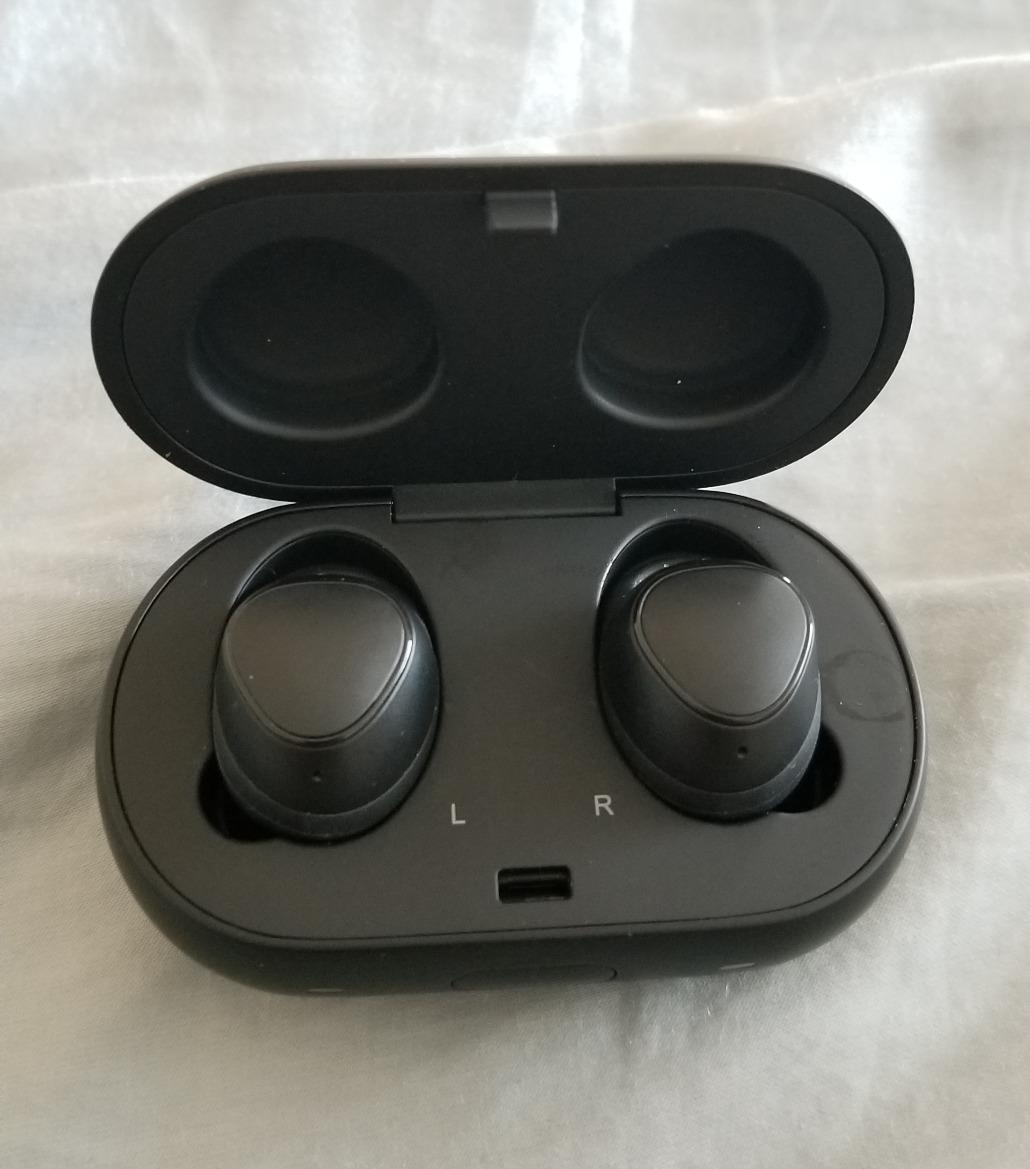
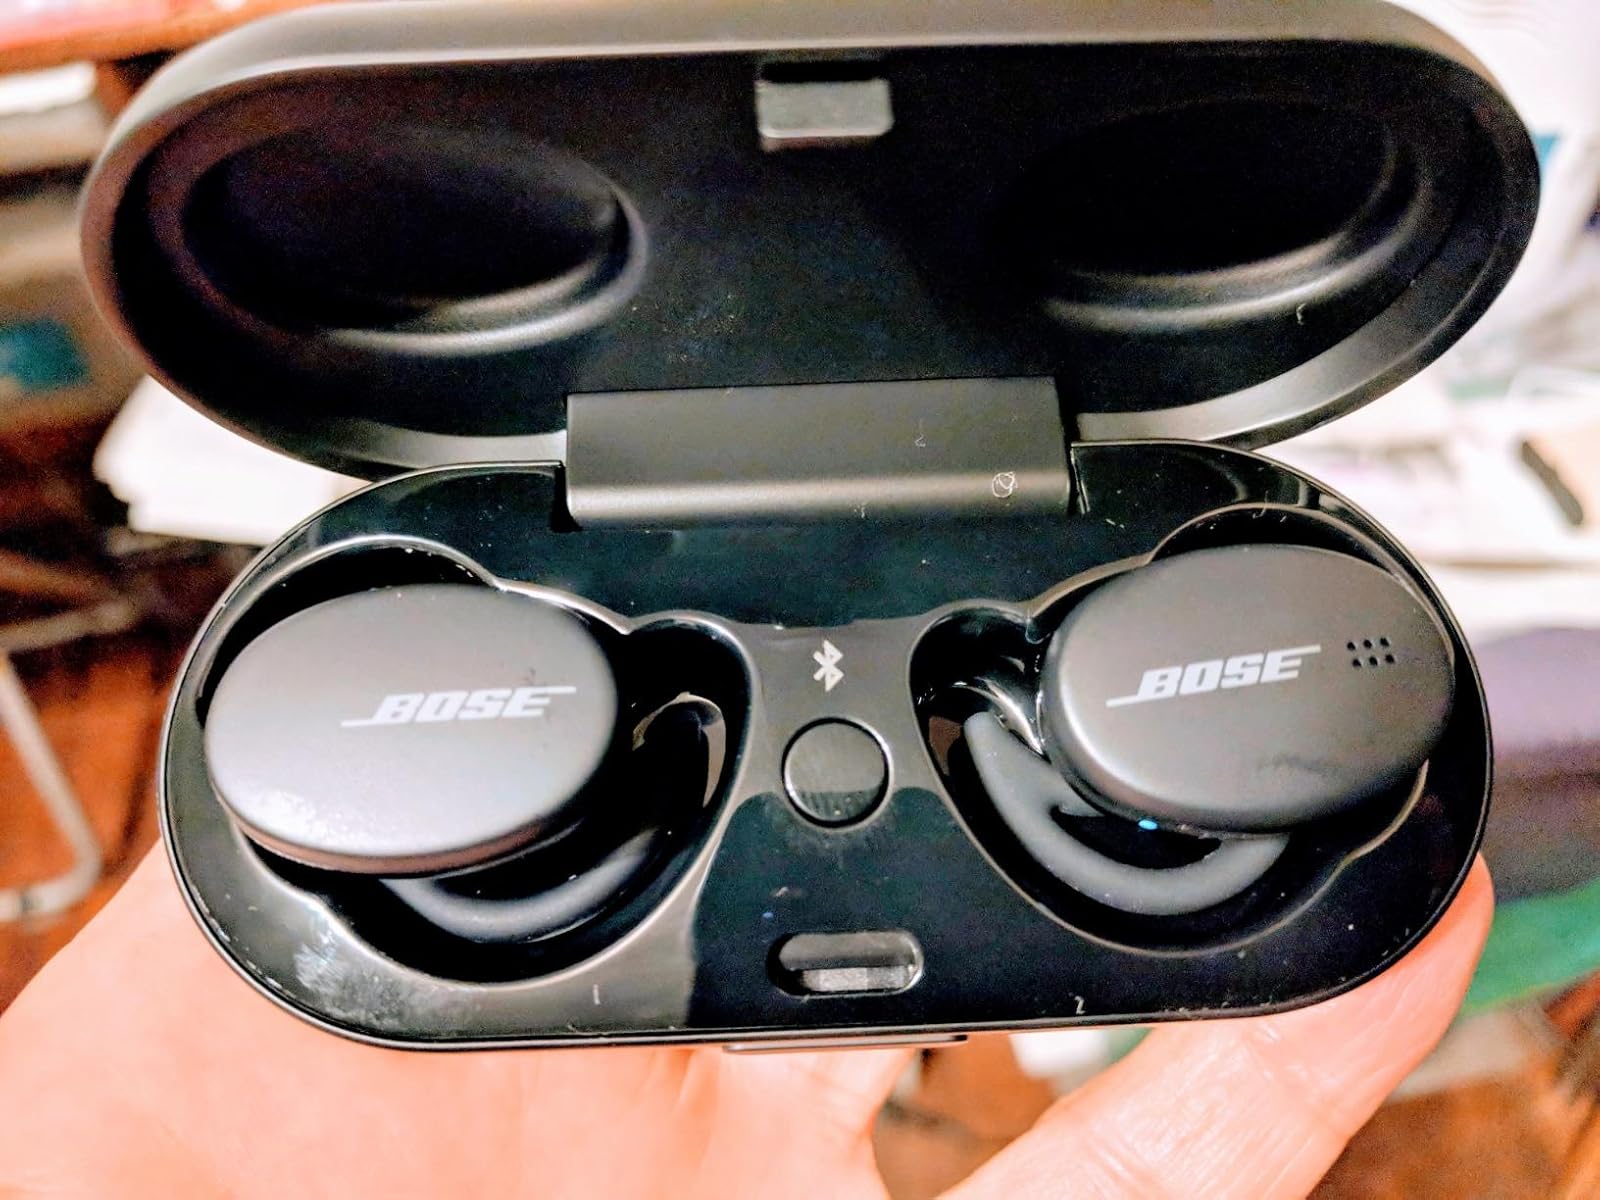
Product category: earbuds
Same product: no